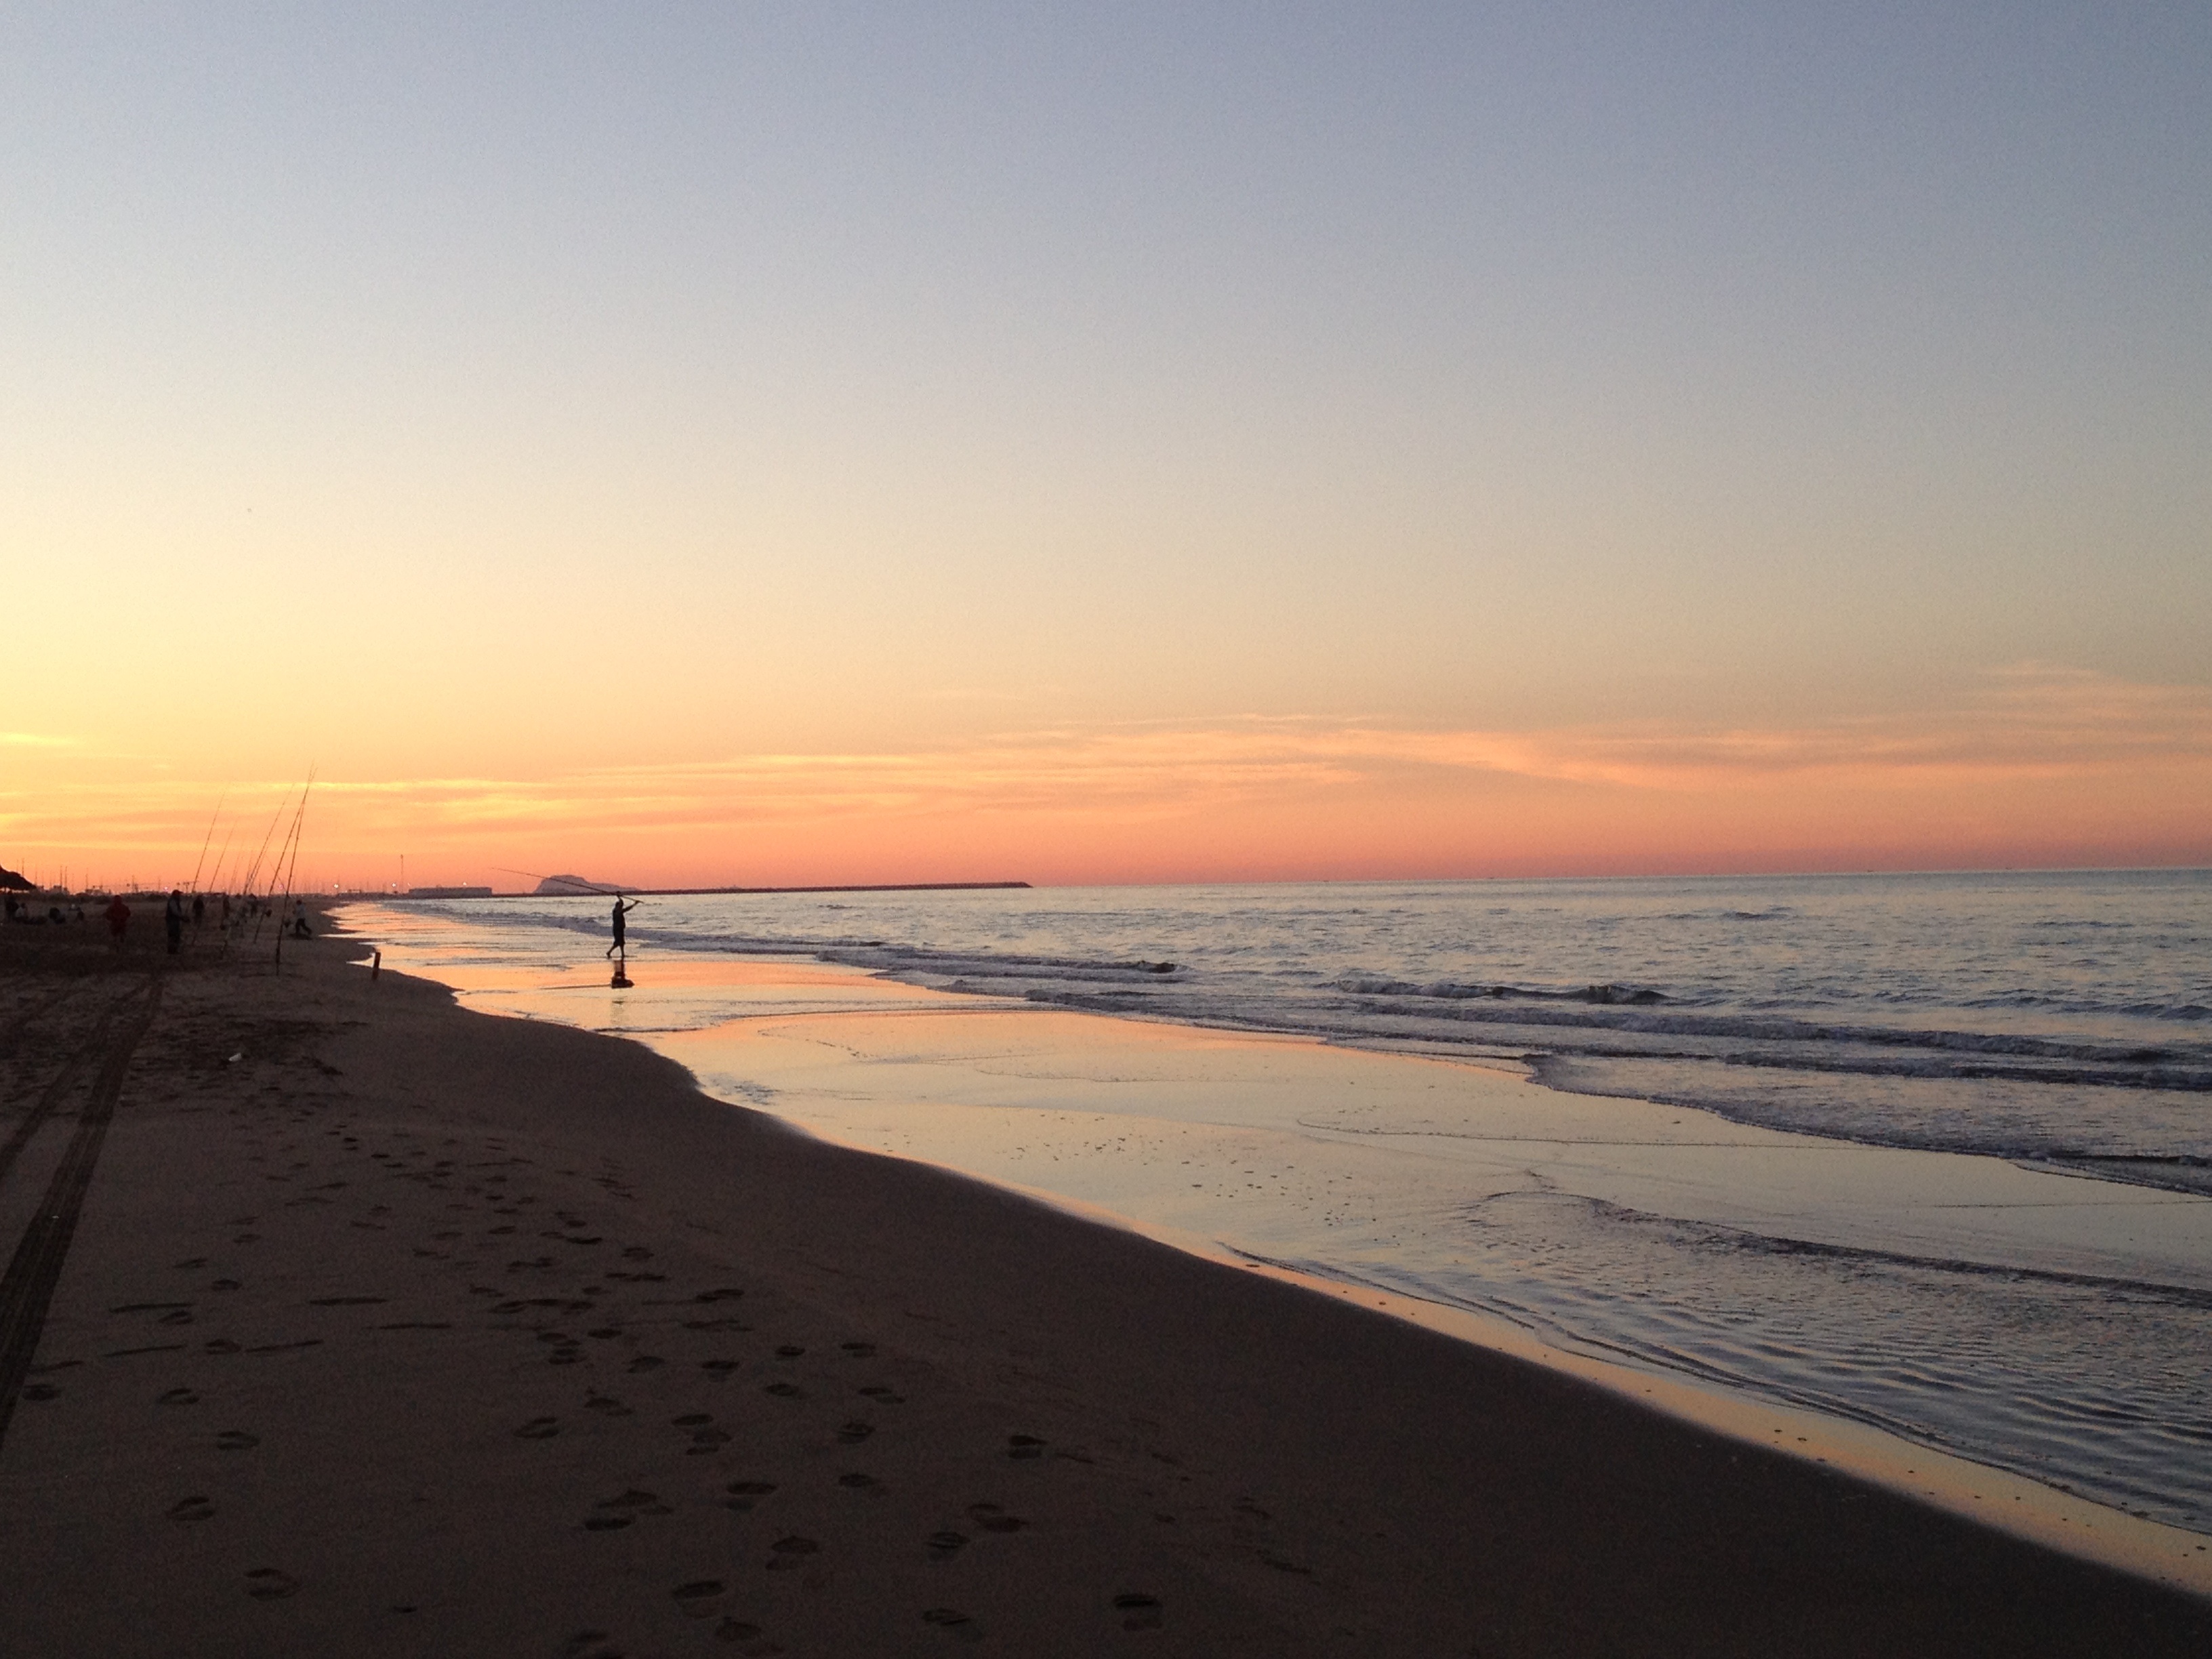
beach, sea, coast, sand, ocean, horizon, sun, sunrise, sunset, sunlight, morning, shore, wave, dawn, dusk, evening, body of water, cape, afterglow, wind wave